Pokhara University

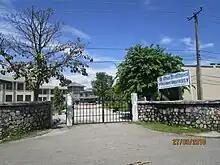
The entrance of Pokhara University

Pokhara University (PU or PoU) was established in 1997 (2054 B.S.) and is Nepal's fifth university. Its central office is located in Pokhara, Kaski District, Gandaki Province. Along with Purbanchal University, PU was formed as part of a government initiative to improve access to higher education. The Prime Minister of Nepal is the university chancellor and the Minister of Education is the pro-chancellor. The vice chancellor is the principal administrator of the university.